The Boy (Malte novel)

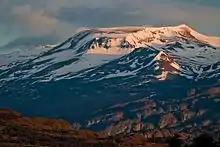
Andes Mountains, where the boy died.

He lives in a series of work camps, first in the middle of an unnamed savanna, then Cayenne, and then Saint Laurent. The boy is eventually released and takes on odd jobs, including as a shoe shiner in Georgetown, a coffee harvester in Minas Gerais, and a porter in Paramaribo. He meets an indigenous tribe in Venezuela and lives with the sorcerer. He joins a nomadic tribe, then follows three Jesuit priests at the Juruena station, and soon he preaches their teachings in the Amazon. Here, he sees an indigenous girl who reminds him of the Zapotec goddess that Joseph believed in. He climbs to the base of the Andes. There, he remembers the people with whom he has forged relationships over the years. After three days he dies.